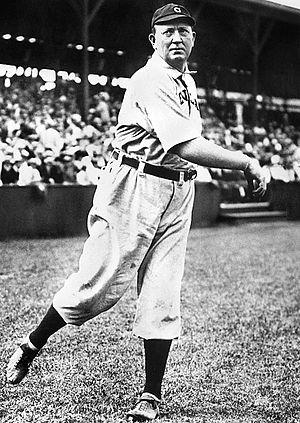
Dans la Ligue majeure de baseball, le trophée Cy Young est le prix accordé au meilleur lanceur de l'année. On nomme deux vainqueurs chaque année : celui de la Ligue nationale et celui de la Ligue américaine. Avant 1967, un seul lanceur par saison fut désigné chaque saison.